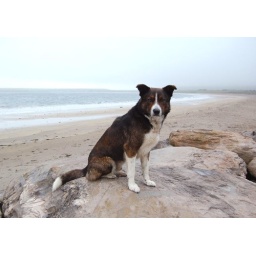
A dog that befriended me on a rocky beach in County Kerry, Ireland, on the Dingle Peninsula/Corca Dhuibhne near Ventry.